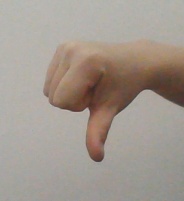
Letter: waw